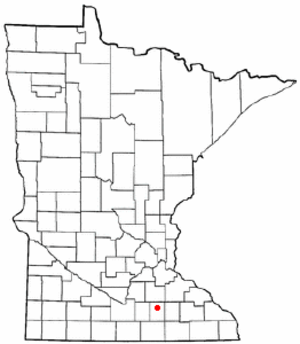
Owatonna
Owatonnas beliggenhed i Minnesota
Owatonna er en amerikansk by og administrativt centrum for det amerikanske county Steele County i staten Minnesota. I 2000 havde byen et indbyggertal på 22.434.